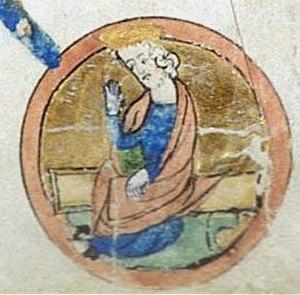
Jean de Nottingham est un magicien anglais du XIVᵉ siècle, qui aurait comploté la mort du roi Édouard II et de son favori Hugues le Despenser en 1324 par la sorcellerie.
John Deydras, mort exécuté par pendaison aux alentours du 23 juillet 1318, aussi connu sous le nom de John de Powderham, est un prétendant au trône d'Angleterre sous le règne d'Édouard II.